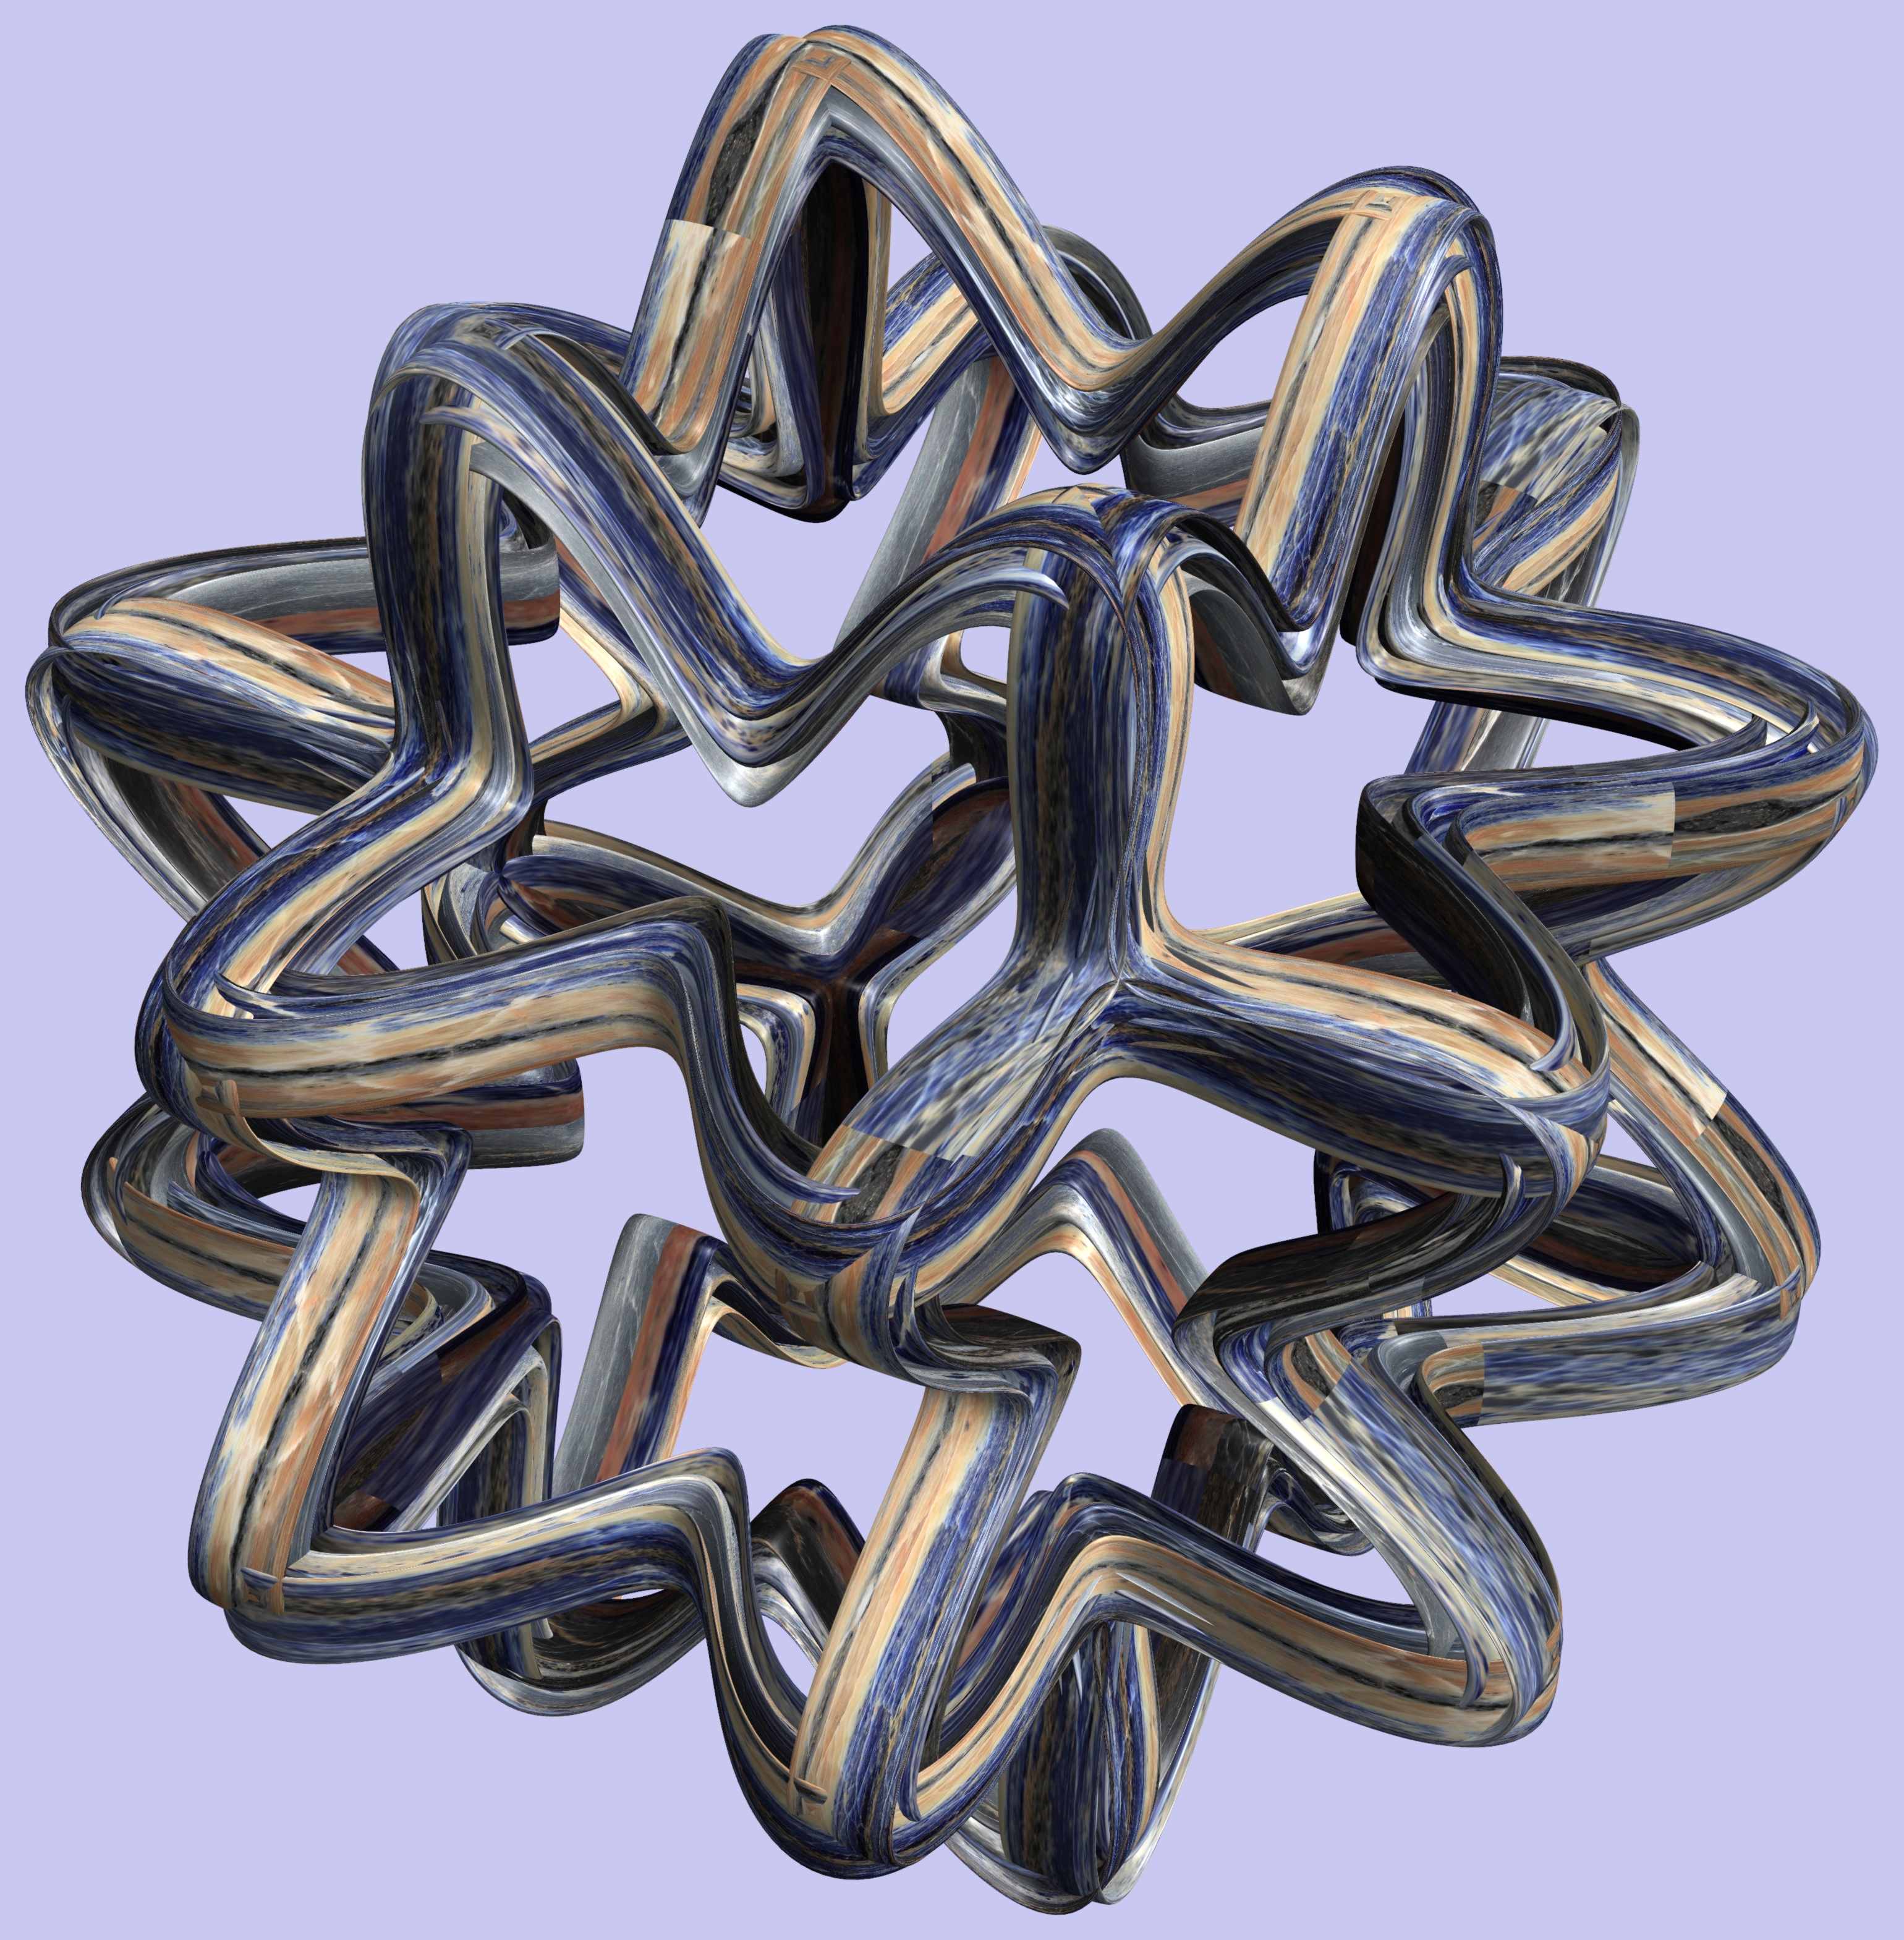
wing, abstract, structure, wheel, texture, pattern, symbol, metal, cross, jewellery, design, symmetry, 3d, graphic, torus, mathematica, cg, parametricplot3d, code, program, algorithm, mapping, automotive exterior, fashion accessory